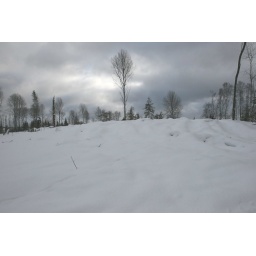
Lone tree in winter forest after harvesting. Latvia.